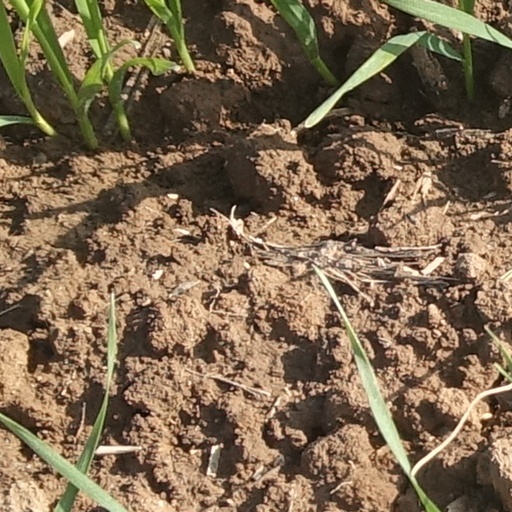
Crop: wheat